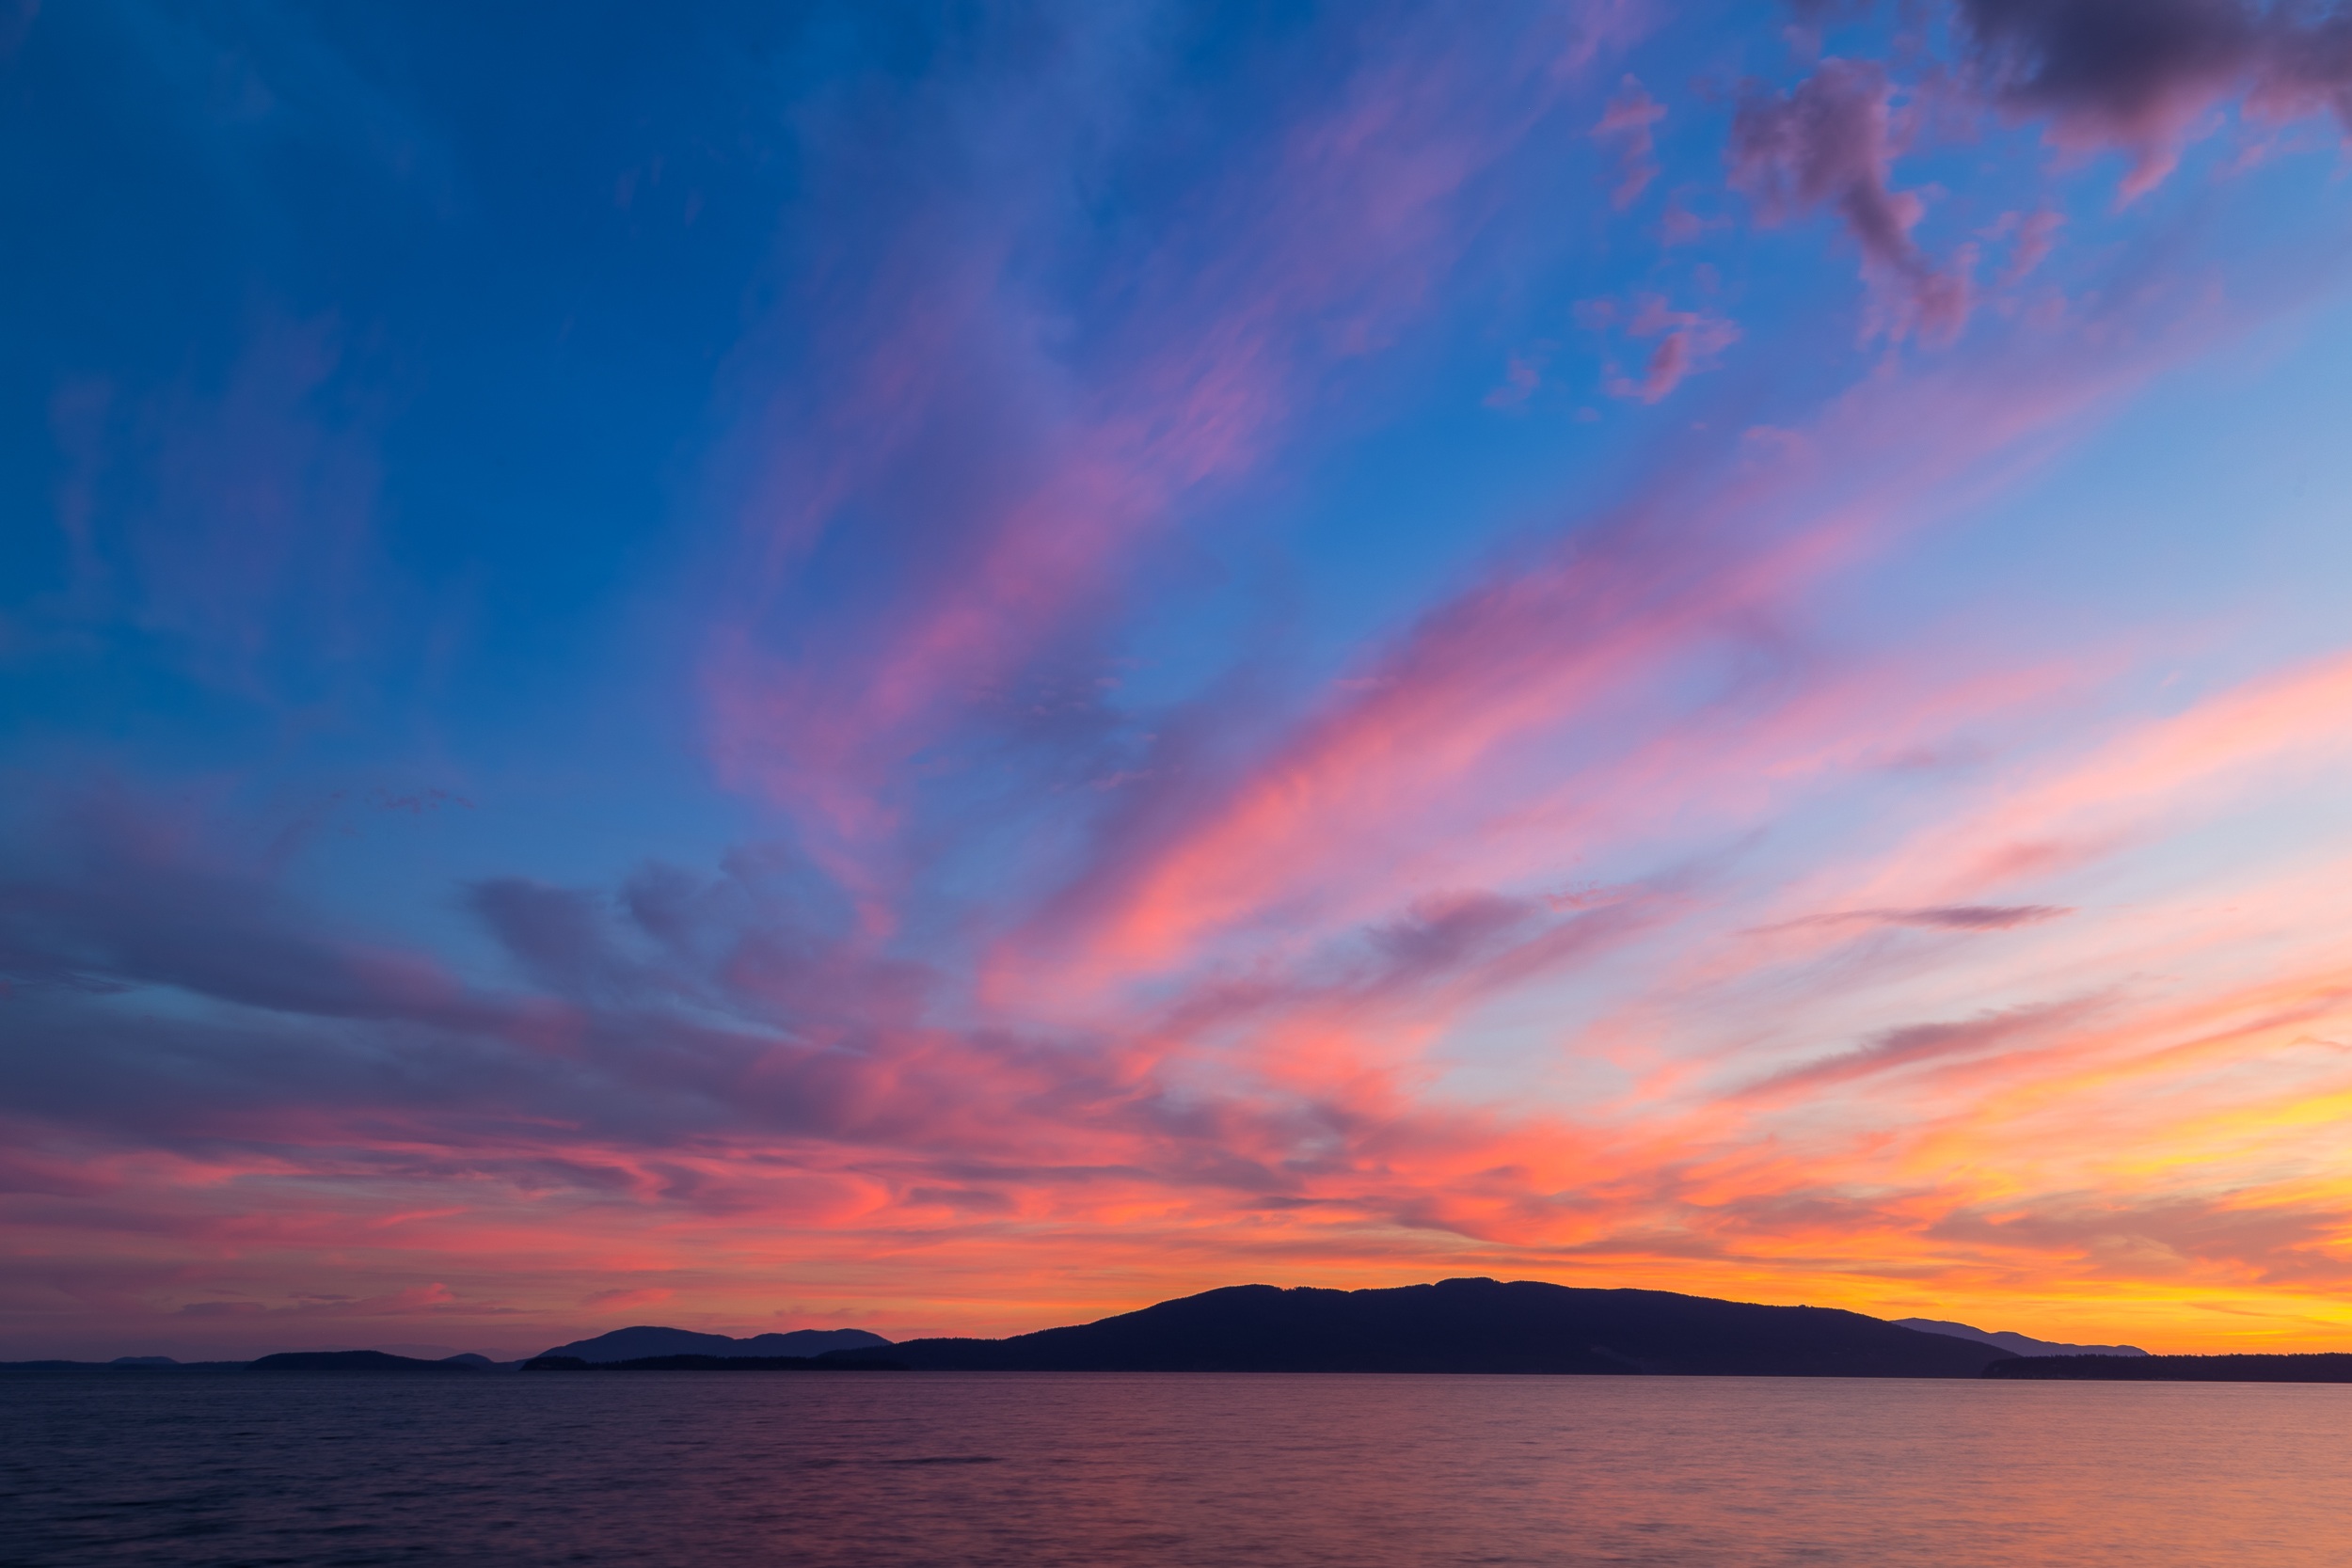
sea, coast, water, ocean, horizon, cloud, sky, sunrise, sunset, morning, dawn, atmosphere, dusk, evening, reflection, clouds, islands, afterglow, meteorological phenomenon, red sky at morning